Which point is corresponding to the reference point?
Reference image:
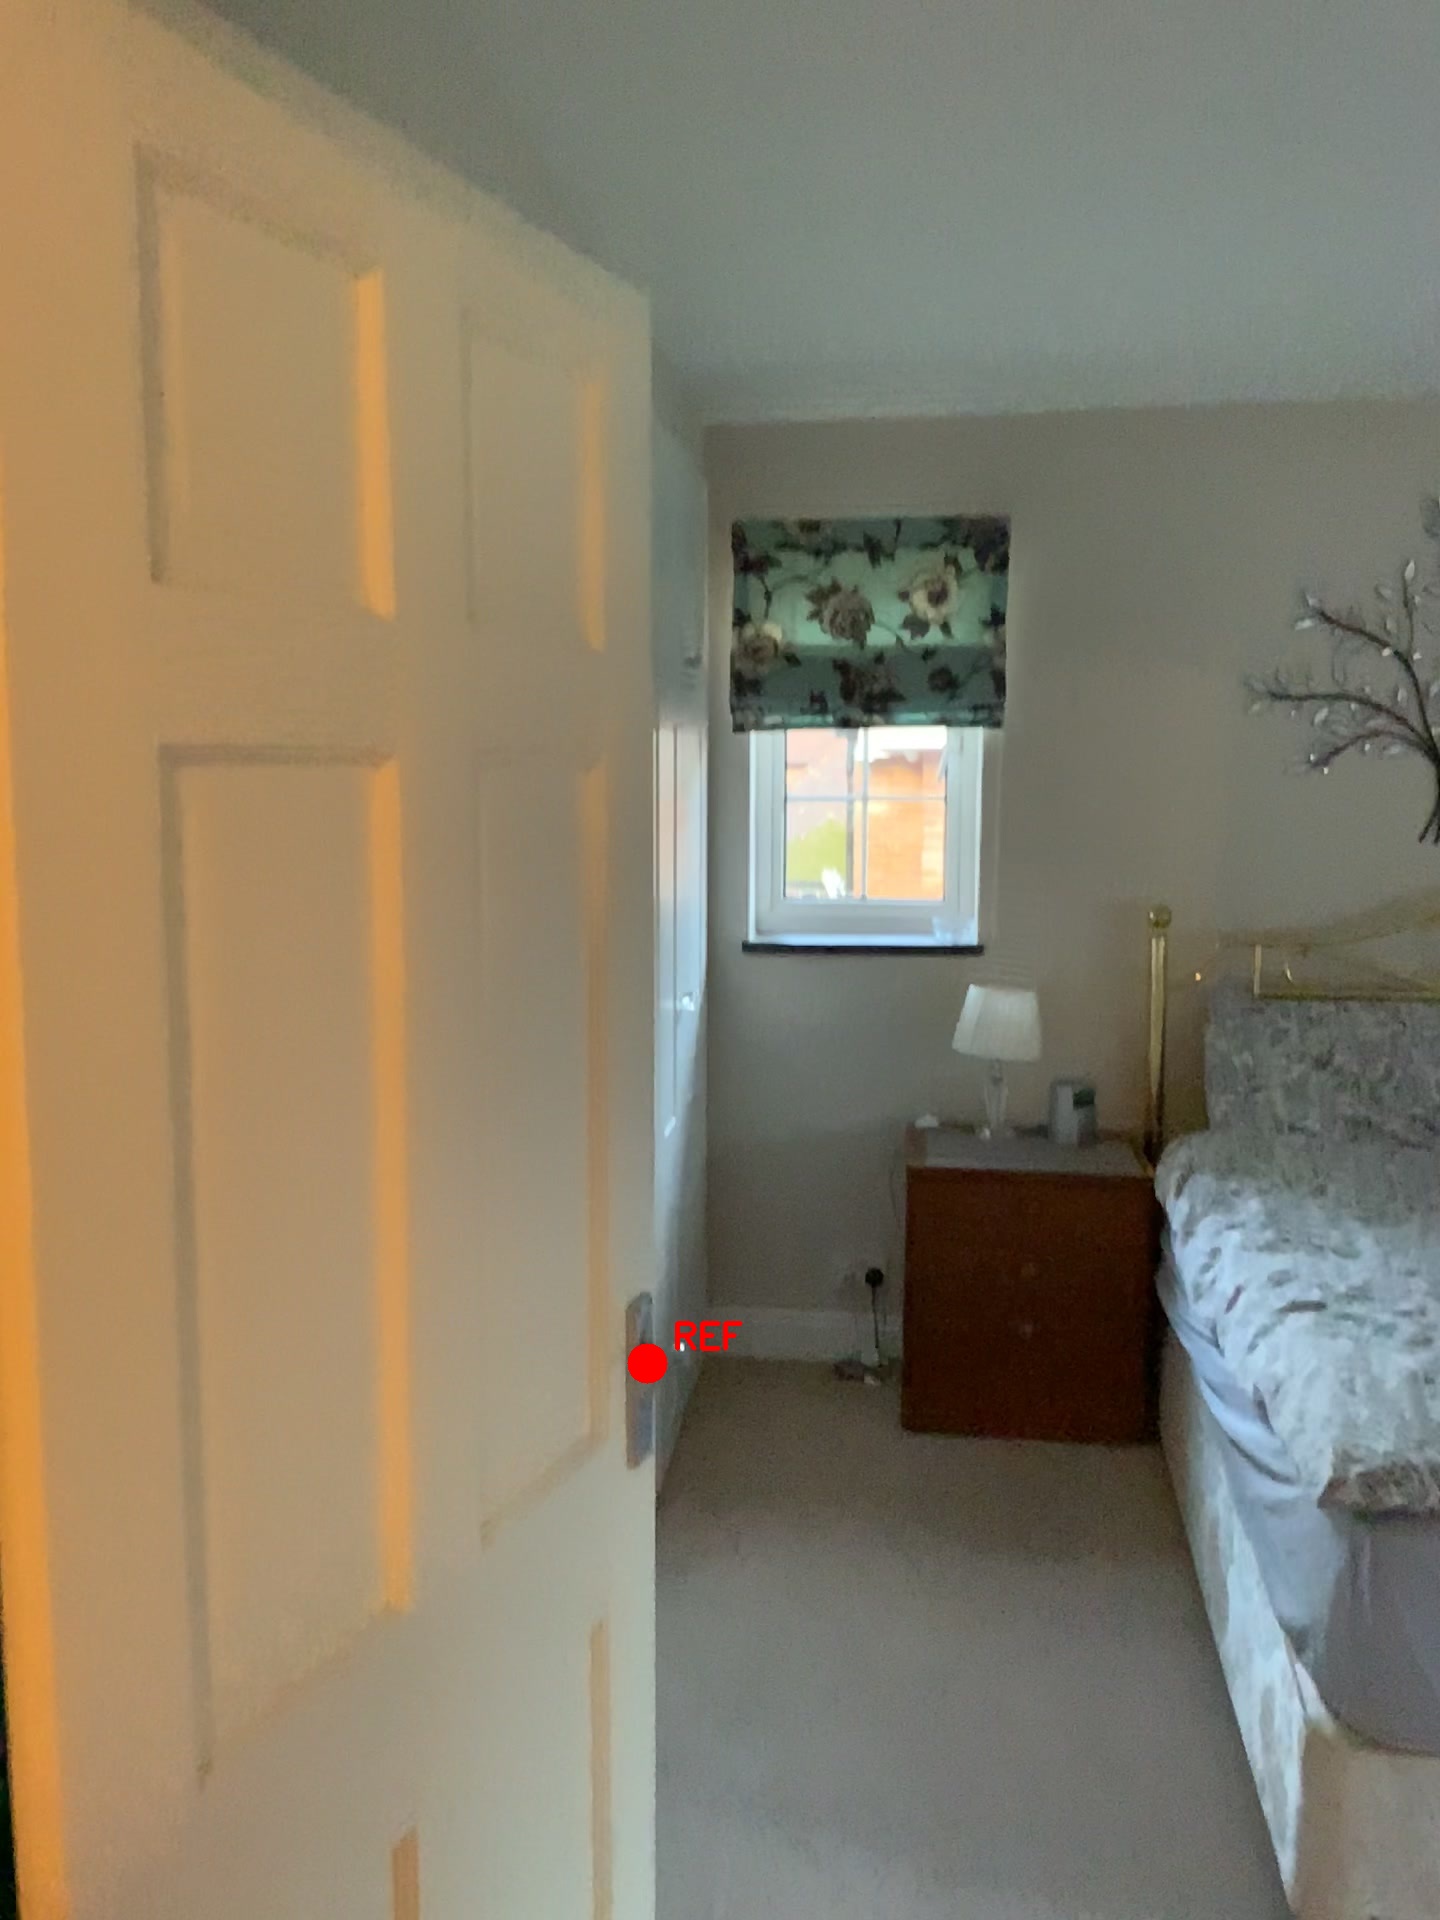
Option image:
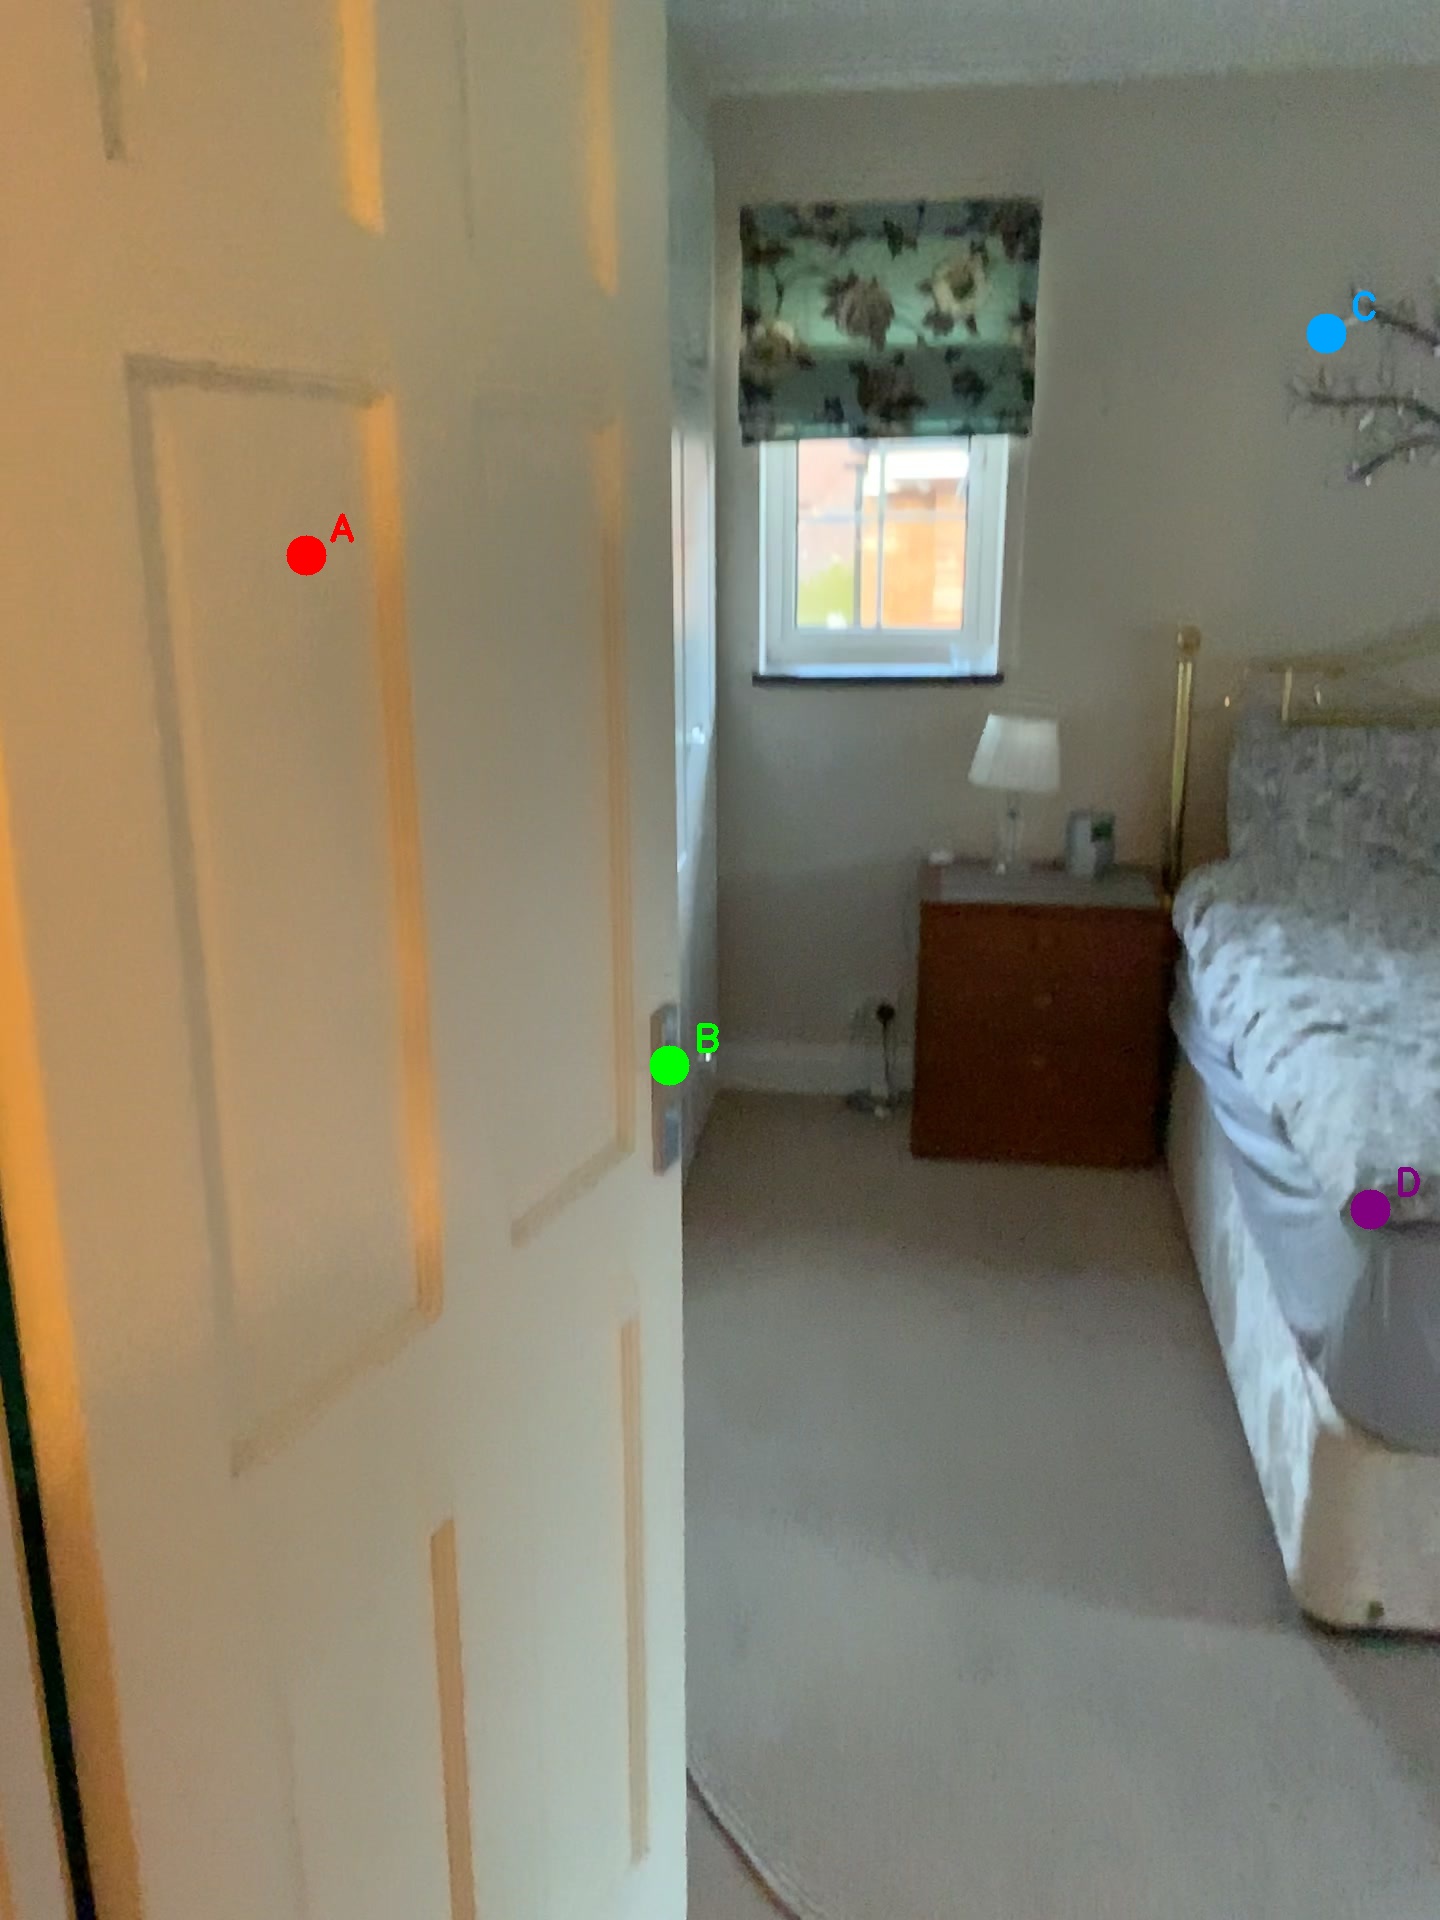
Choices:
Point A
Point B
Point C
Point D
Answer: (B)